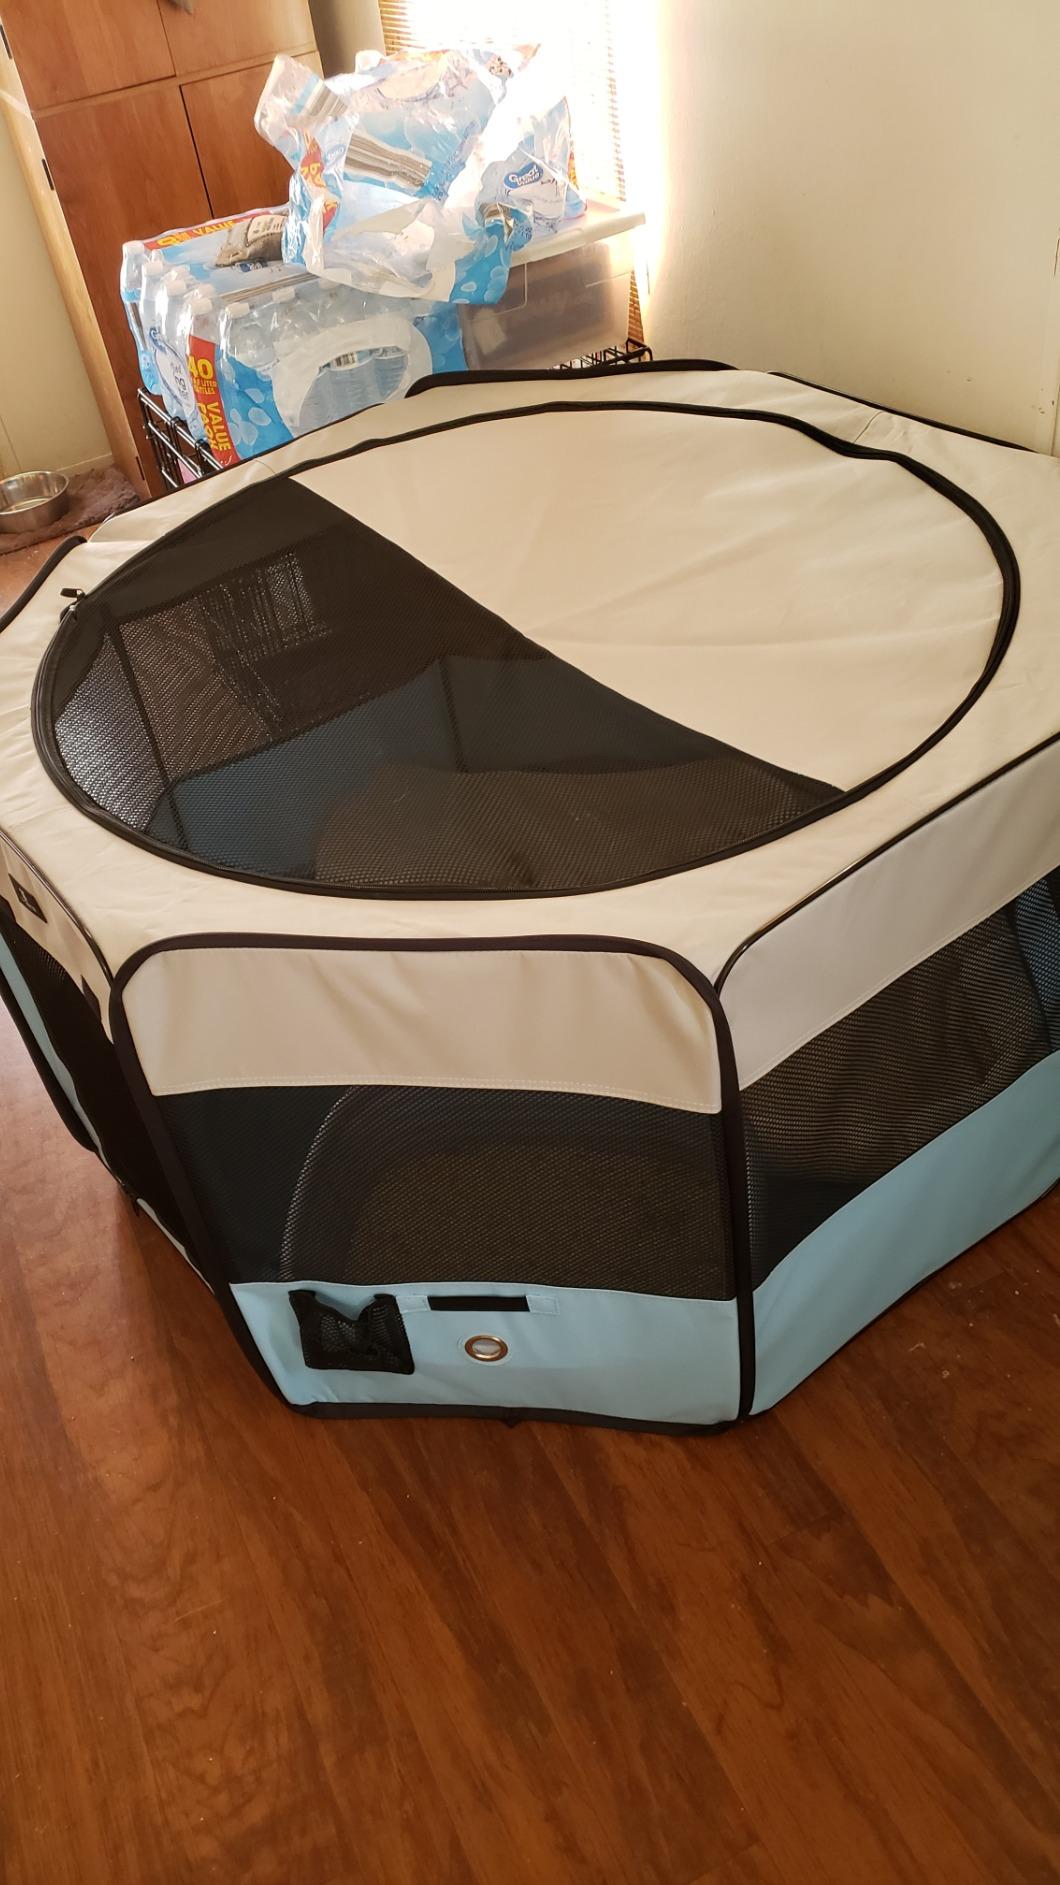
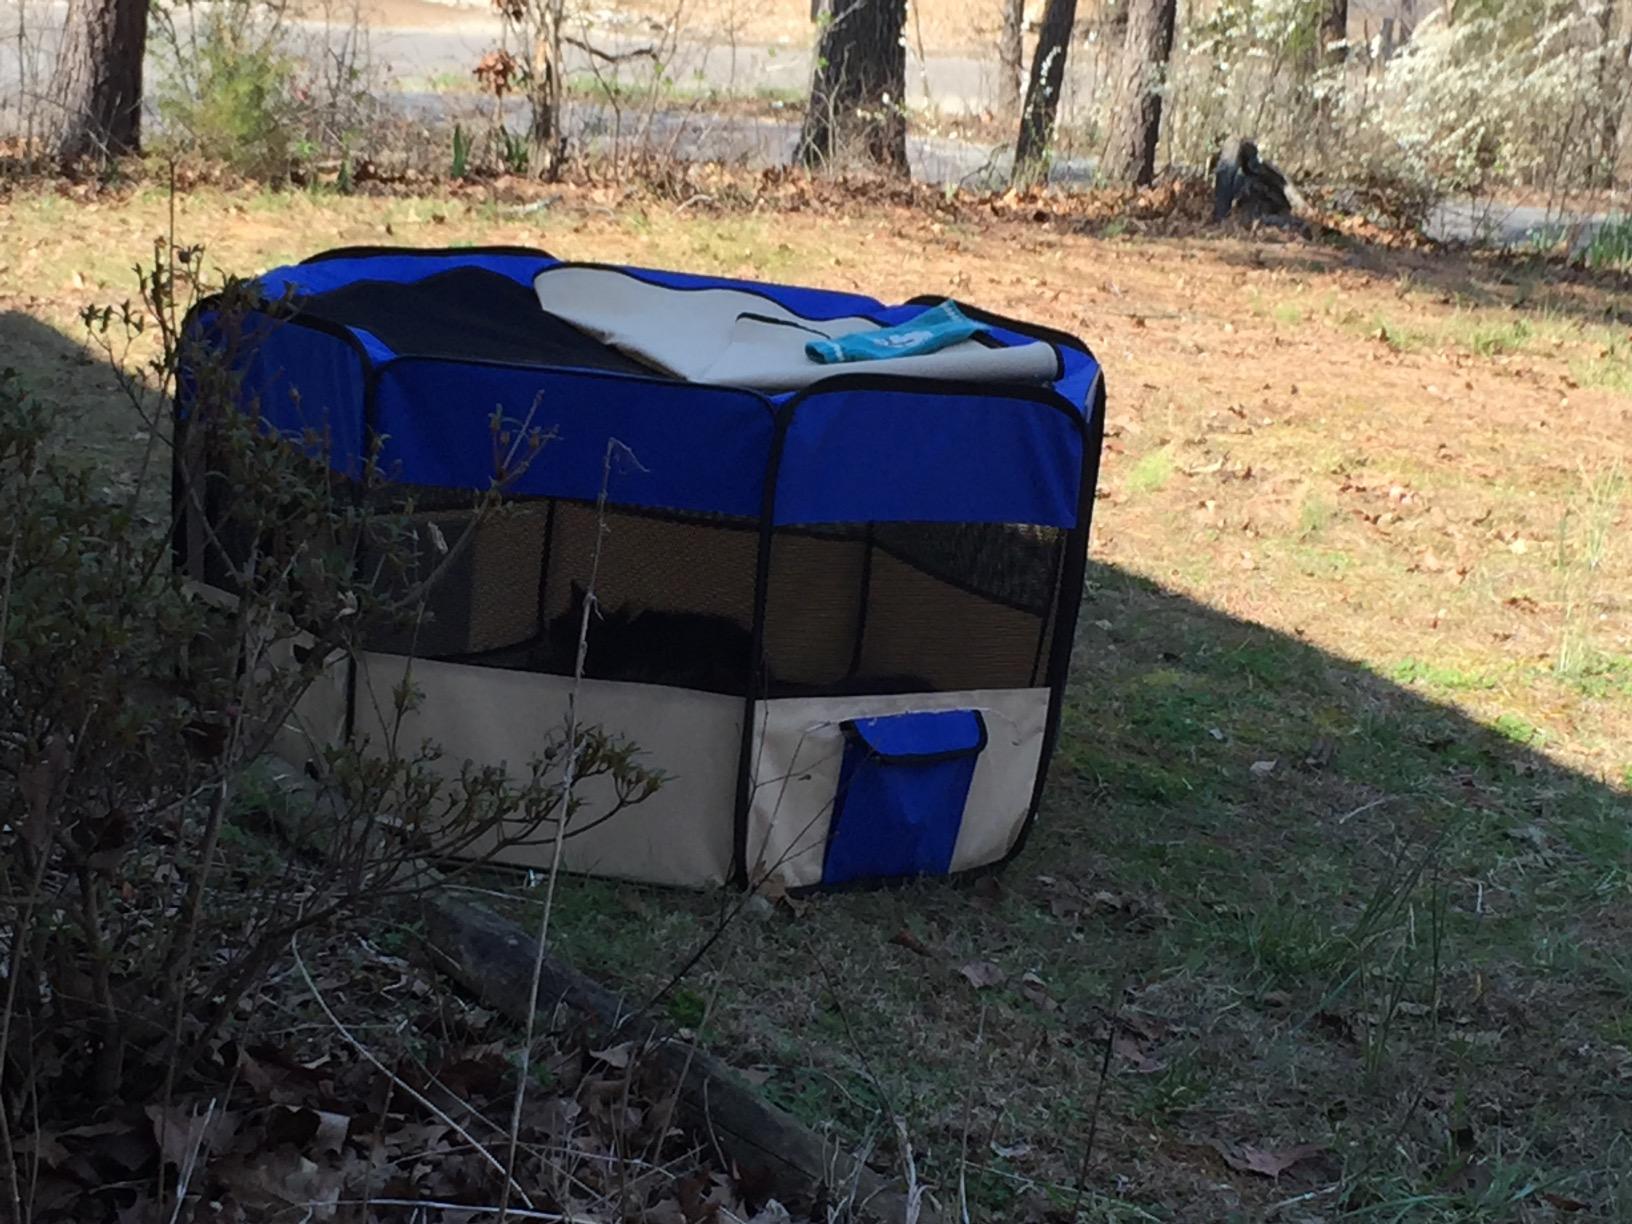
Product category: items_kennel
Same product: no